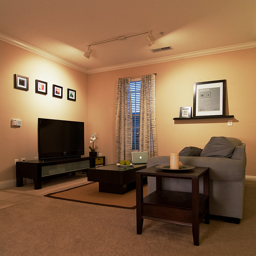
A living room filled with furniture and a flat screen TV.
A living room with spot lighting and a large tv
A cozy living room with a nice flat screen tv
A living area with a television, coffee table, couch and other items.
A shot of a living room with a flat screen, couch and several photographs.